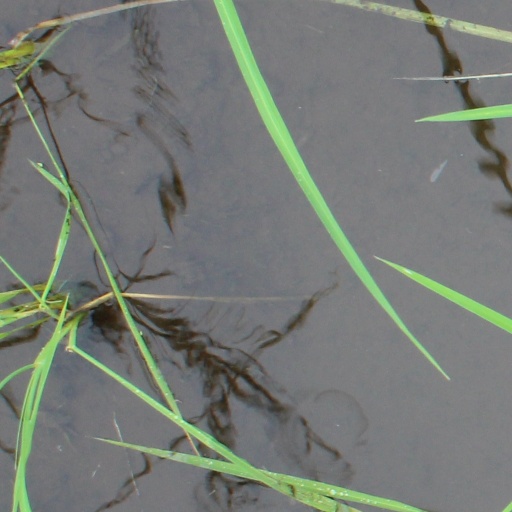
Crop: rice